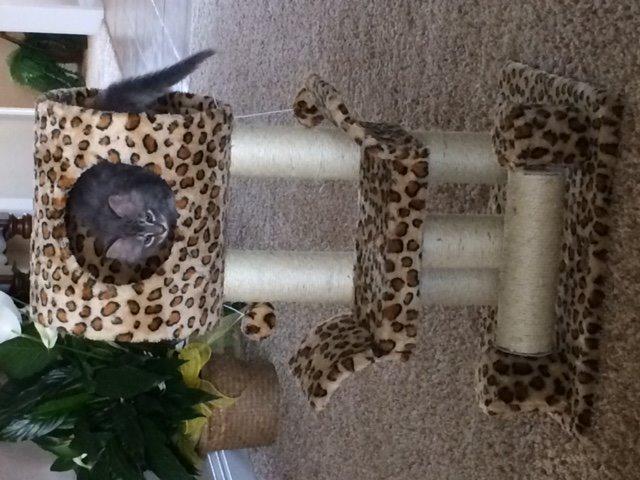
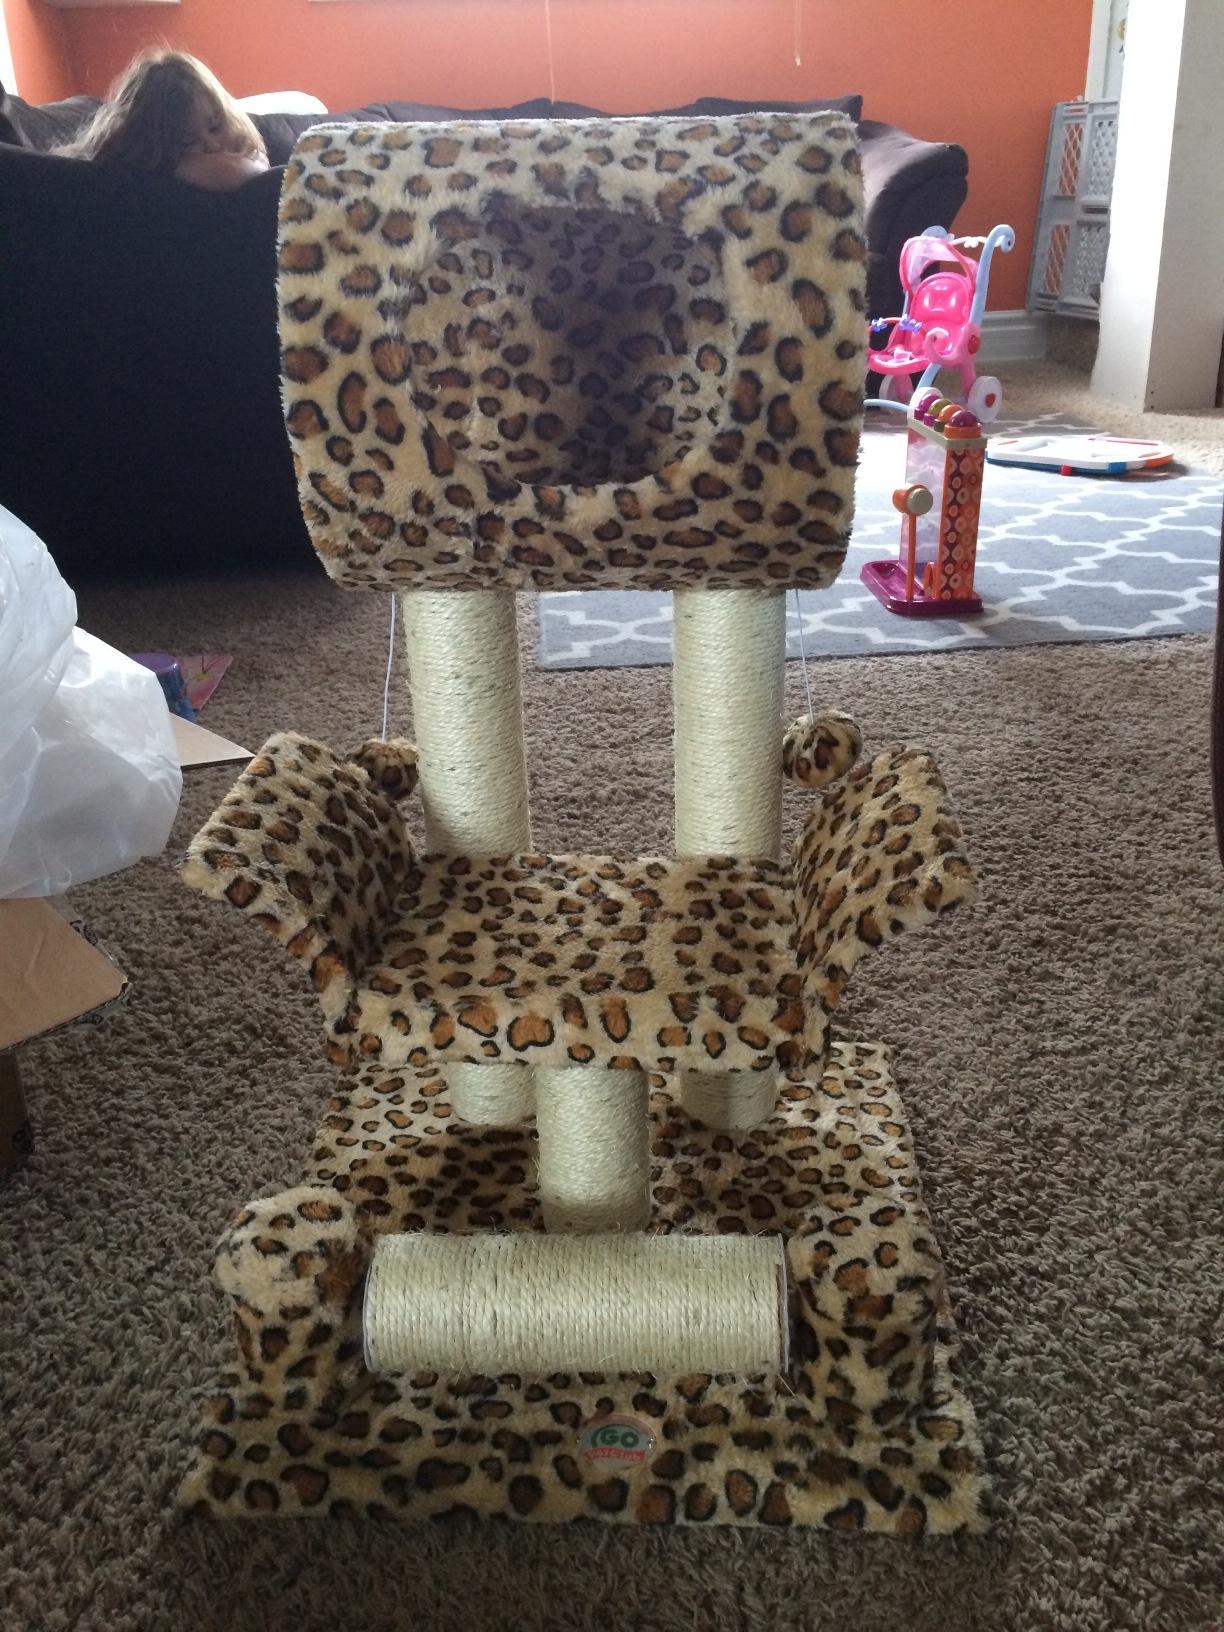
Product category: items_cat tree
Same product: yes